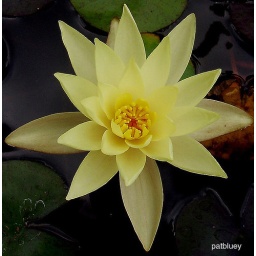
Yellow water lily in our rock pond.